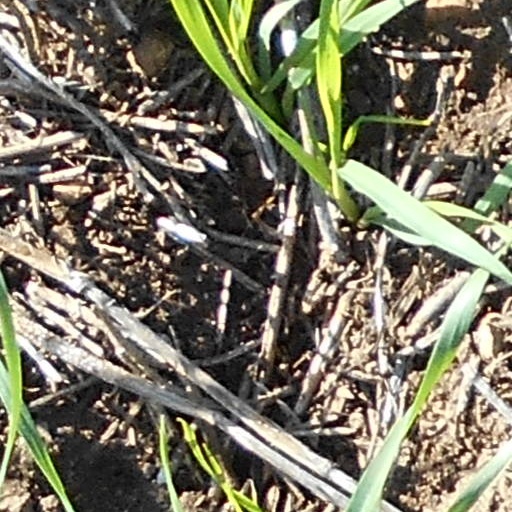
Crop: wheat